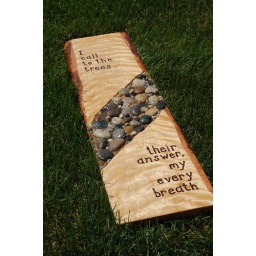
A river of stone in curly maple with natural edges.  The lettering is a poured casting polymer mixture.$ 175